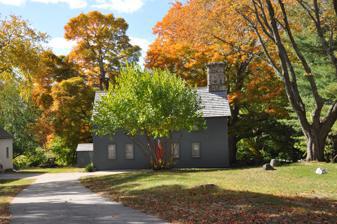
Building: Thomas Fenner House
Country: United States of America
Year built: 1677
Historic house in Rhode Island, United States See also: List of the oldest buildings in Rhode Island United States historic place Major Thomas Fenner House U.S. National Register of Historic Places Show map of Rhode Island Show map of the United States Location 43 Stony Acre Drive, Cranston, Rhode Island Coordinates 41°47′27″N 71°29′19″W / 41.79083°N 71.48861°W / 41.79083; -71.48861 Area Cranston, Providence Rhode Island Built 1677 Architectural style Colonial, Georgian NRHP reference No. 90000143 Added to NRHP March 2, 1990 The Thomas Fenner House or the "Sam Joy Place" is a historic stone-ender house in Cranston, Rhode Island . It the oldest surviving house in the Providence Plantations portion of Rhode Island . The only older structure in the state is the White Horse Tavern in Newport.  The house was built as a farmhouse in 1677 after King Philip's War by Captain Arthur Fenner for his son Major Thomas Fenner (1652-1718). The house was added to the National Register of Historic Places in 1990. The House is available for short stays by those interested in the historical and architectural significance of the property.  It also is made available to educational groups to visit and study. Fenner House in ca. 1900 Captain Arthur Fenner's original homestead, which was known as "Fenner Castle" (circa 1652) was burnt to the ground in King Philip's War. Captain Arthur was appointed Captain of the militia and his son Thomas was appointed Major.  They were among a small handful of men "one who staid and went not away" in the defense of Providence.    After the war, in 1677, Arthur rebuilt his home also built, for his son, the Major Thomas Fenner house.  The "Fenner Castle" stood until 1896 when the chimney was demolished. Arthur's great grandson, Thomas's grandson) was Governor Arthur Fenner who donated a piece of wood from Captain Arthur's "Fenner Castle" for what is now the RI Mace.  He did so to honor his grandfather, Captain Arthur Fenner who so bravely defended Providence from the Indians. See also National Register of Historic Places listings in Providence County, Rhode Island References